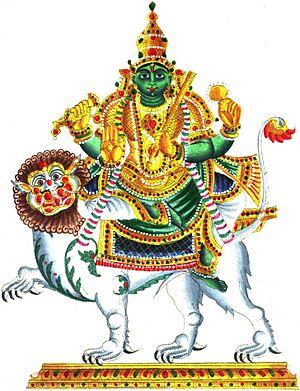
Budha - le sage, l'intelligent - est le nom indien de la planète Mercure, qu'il ne faut pas confondre avec Buddha, « l'éveillé ».